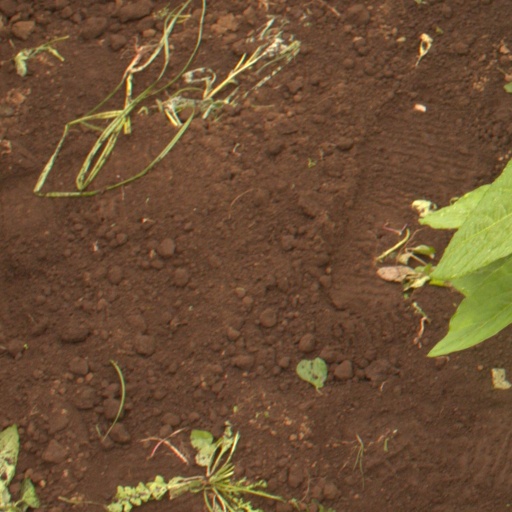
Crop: soybean